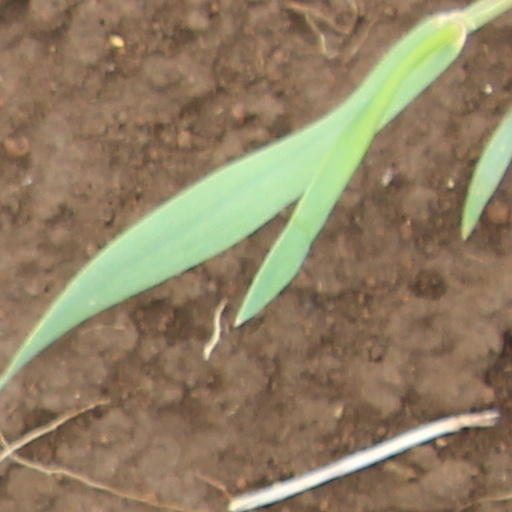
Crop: wheat